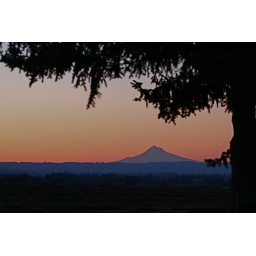
The landscape photography field trip took us to a spot in Banks.  A beautiful pink glow before sunrise....